Renaissance in Lombardy

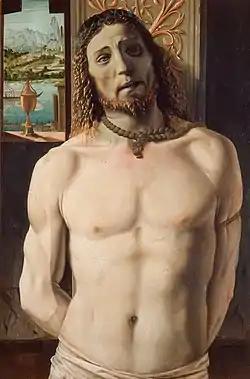
Bramante, "Christ at the Column" (c. 1480–1490)

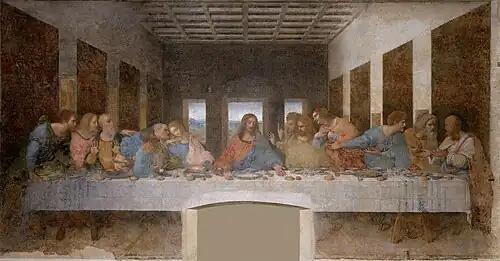
Leonardo, "The Last Supper" (1494–1497)

In sculpture, the most significant building site of the period was the Certosa di Pavia. The numerous sculptors engaged in the decoration of the facade, not all of whom have been identified, were subject to obvious Ferrara and Bramante influences. For example, in the relief of the "Expulsion of the progenitors" (c. 1475) attributed to Cristoforo Mantegazza, there is a graphic sign, sharp angles, unnatural and unbalanced deviations of the figures, and violent chiaroscuro, with results of great expressiveness and originality. In Giovanni Antonio Amadeo's "Resurrection of Lazarus" (c. 1474), on the other hand, the setting emphasizes more the depth of architecture in perspective, with more composed figures albeit etched by abrupt contours.